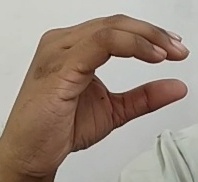
ASL sign: C